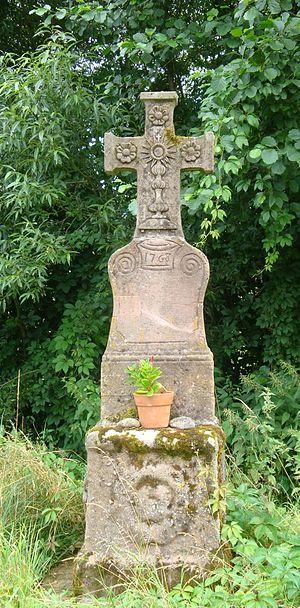
St MICHEL_calvaires
Saint-Michel-sur-Meurthe est une commune française située dans le département des Vosges en région Grand Est.
Mathieu de Lorraine, né en 1170, mort en 1217, est un ecclésiastique français, évêque de Toul de 1198 à 1206.
Les croix de chemins sont des croix monumentales qui se sont développées depuis le Moyen Âge et sont destinées à christianiser un lieu. De formes, de tailles et de matières variées, elles agrémentent aussi bien les bourgs et les hameaux que les routes de campagne et symbolisent l’acte de foi de la communauté. Elles se multiplient à partir de 1095, date à laquelle le droit d’asile est étendu aux croix de chemins qui ont alors un double rôle de guide et de protection.